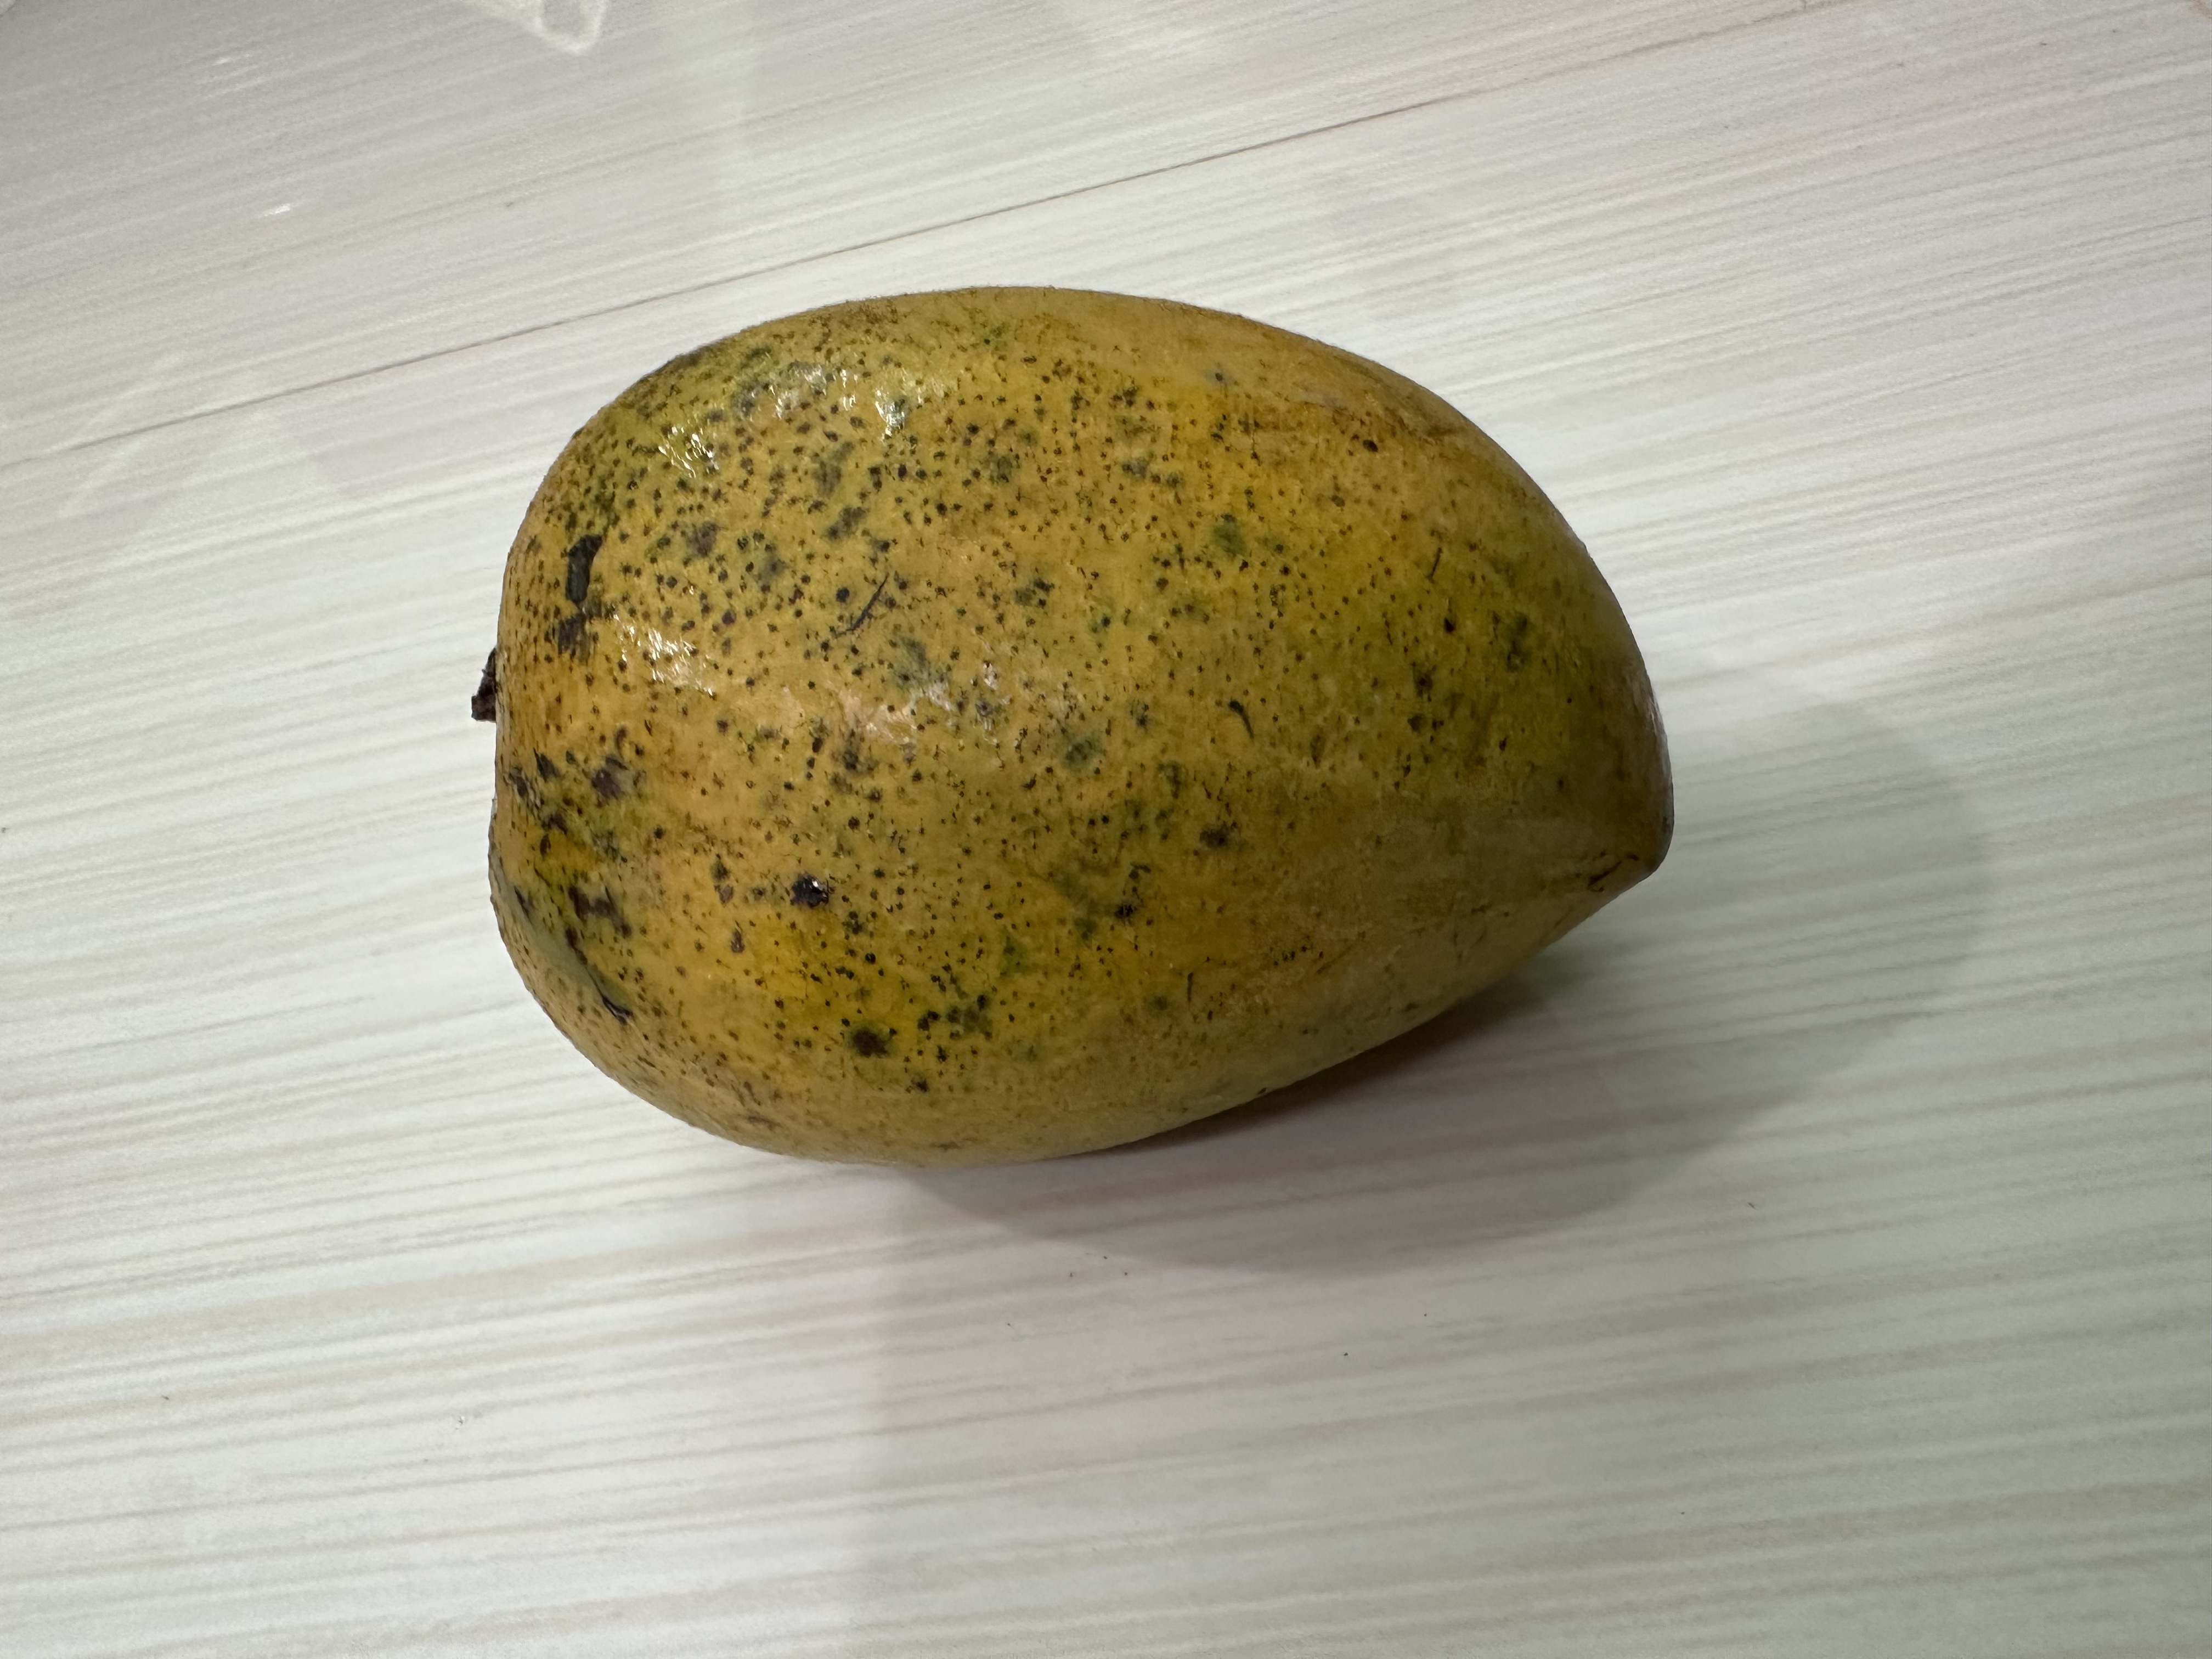
Mango variety: Nilambori